China–Kazakhstan relations

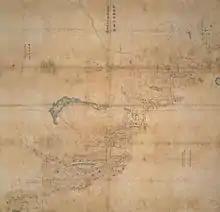
The Sino-Russian border set forth in the Protocol of Chuguchak (1864). Today's Sino-Kazakh border largely follows the line set in this protocol, with only fairly small changes

The origins of the border line between China and Kazakhstan date back to the mid-19th century, when the Russian empire was able to establish its control over the Lake Zaysan region. The establishment of the border between the Russian Empire and the Qing Empire, not too different from today's Sino-Kazakh border was provided for in the Convention of Peking of 1860; the actual border line pursuant to the convention was drawn by the Protocol of Chuguchak (1864), leaving Lake Zaysan on the Russian side. The Qing Empire's military presence in the Irtysh basin crumbled during the Dungan revolt (1862–77). After the fall of the rebellion and the reconquest of Xinjiang by Zuo Zongtang, the border between the Russian and the Qing empires in the Irtysh basin was further slightly readjusted, in Russia's favor, by the Treaty of Saint Petersburg (1881).